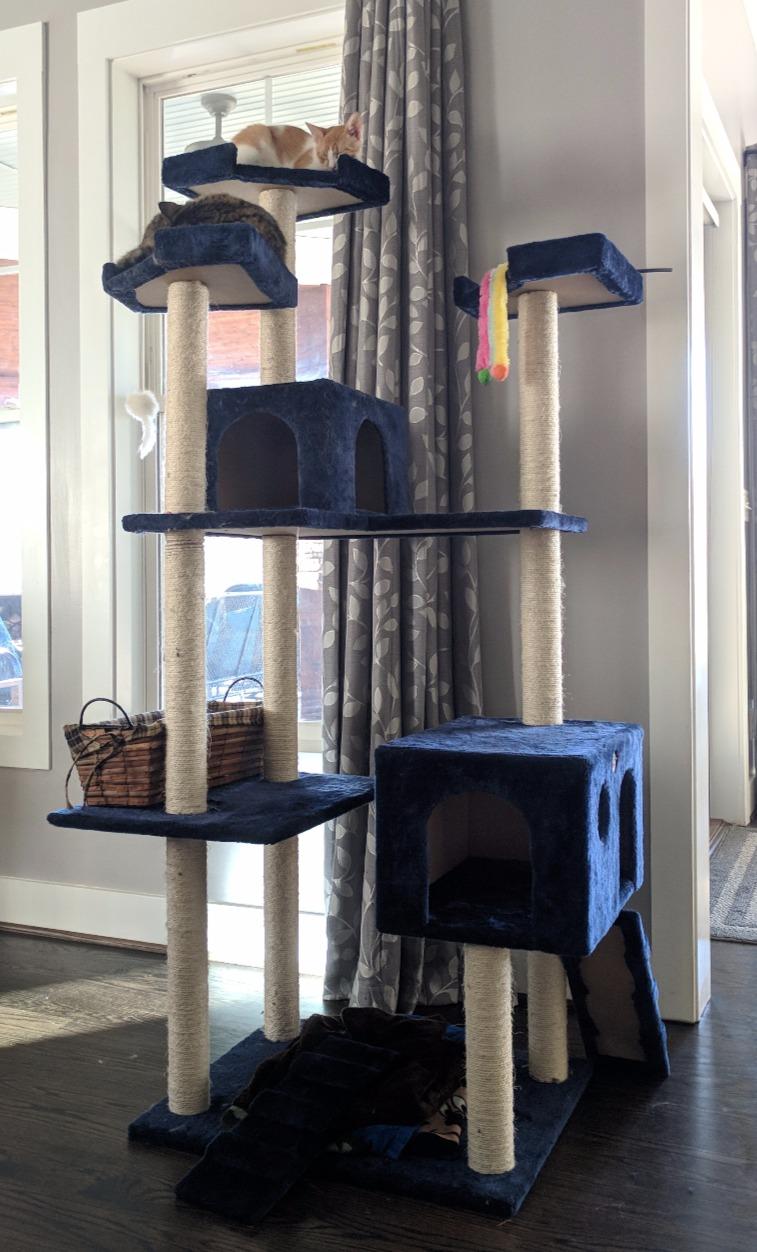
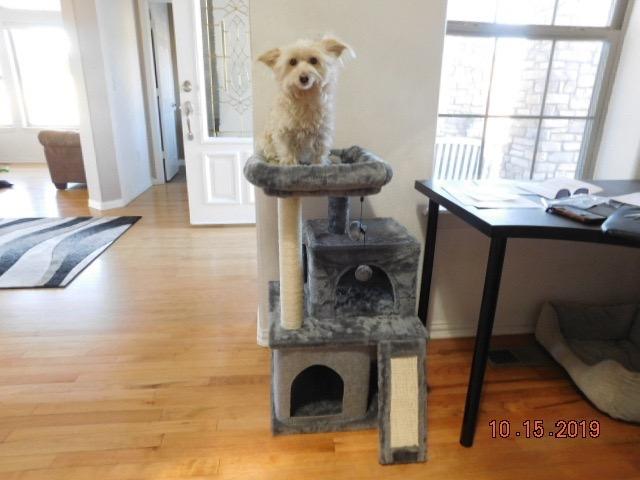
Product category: items_cat tree
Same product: no